Mircea the Elder

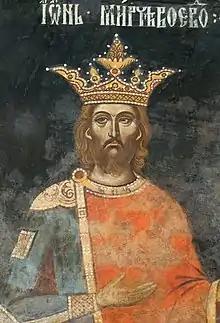
Mircea the Elder. Fresco in the Episcopal Church of Curtea de Argeș

Mircea the Elder (1355 – 31 January 1418) was the Voivode of Wallachia from 1386 until his death in 1418. He was the son of Radu I of Wallachia and brother of Dan I of Wallachia, after whose death he inherited the throne.